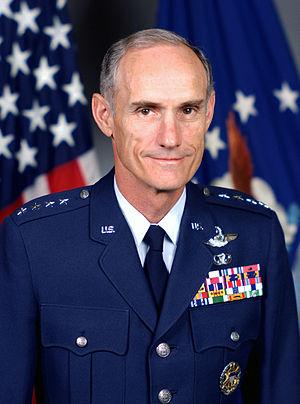
Le chef d'état-major de l'armée de la Force aérienne des États-Unis est un général 4 étoiles, subordonné direct du secrétaire à la Force aérienne. Il est membre du Joint Chiefs of Staff. Il est nommé par le président des États-Unis, sa nomination est ensuite validée par le Sénat.